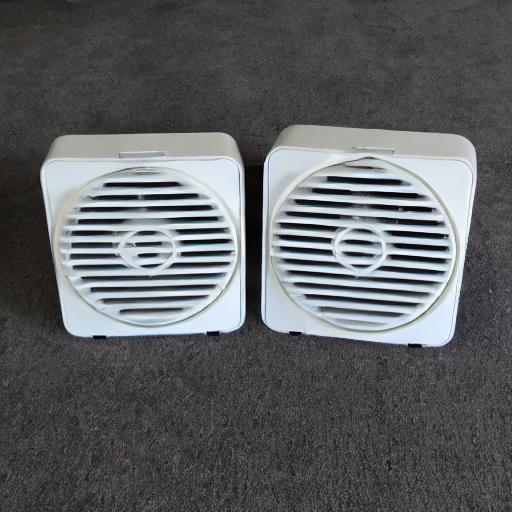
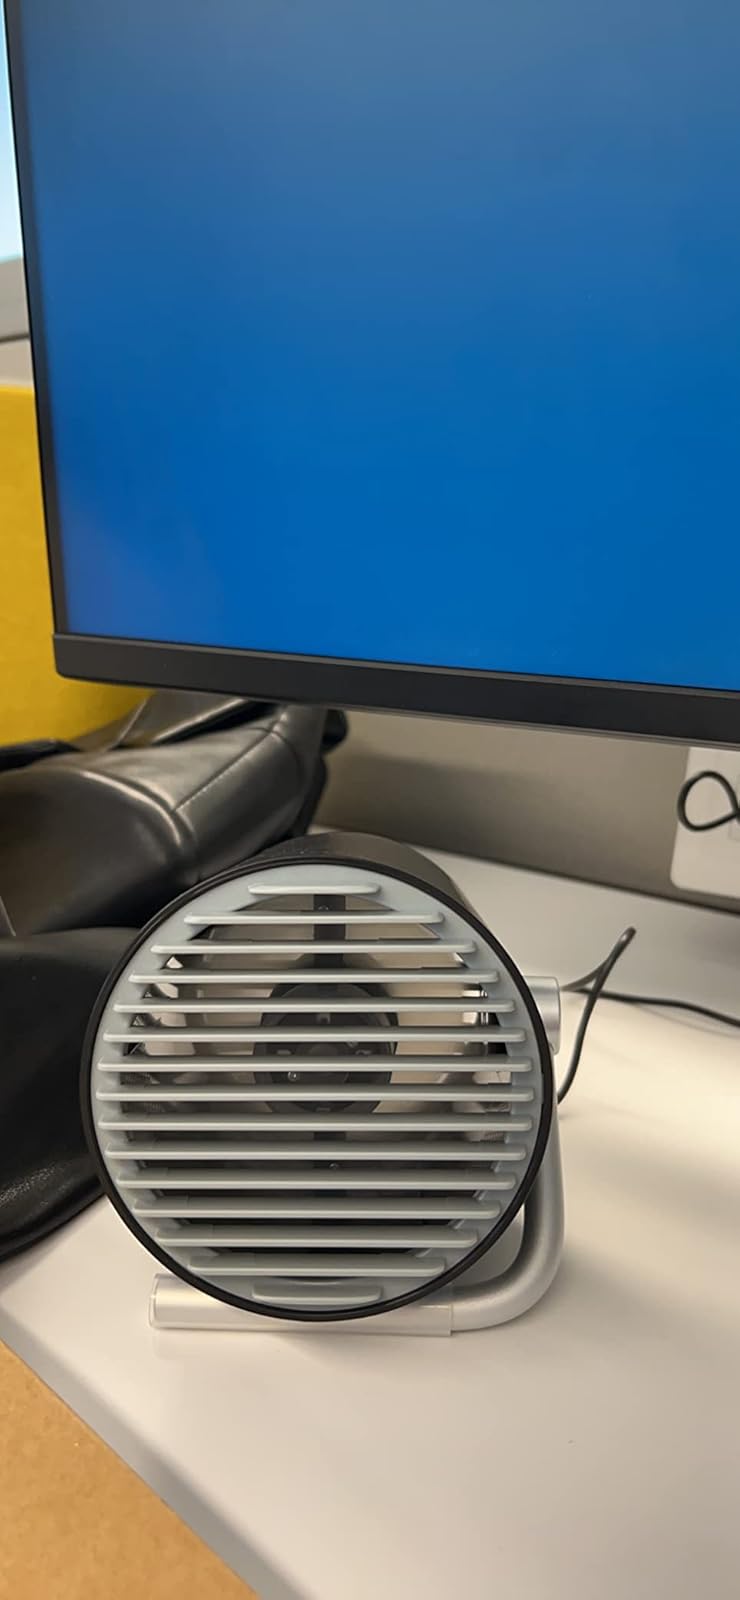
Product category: fan
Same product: no